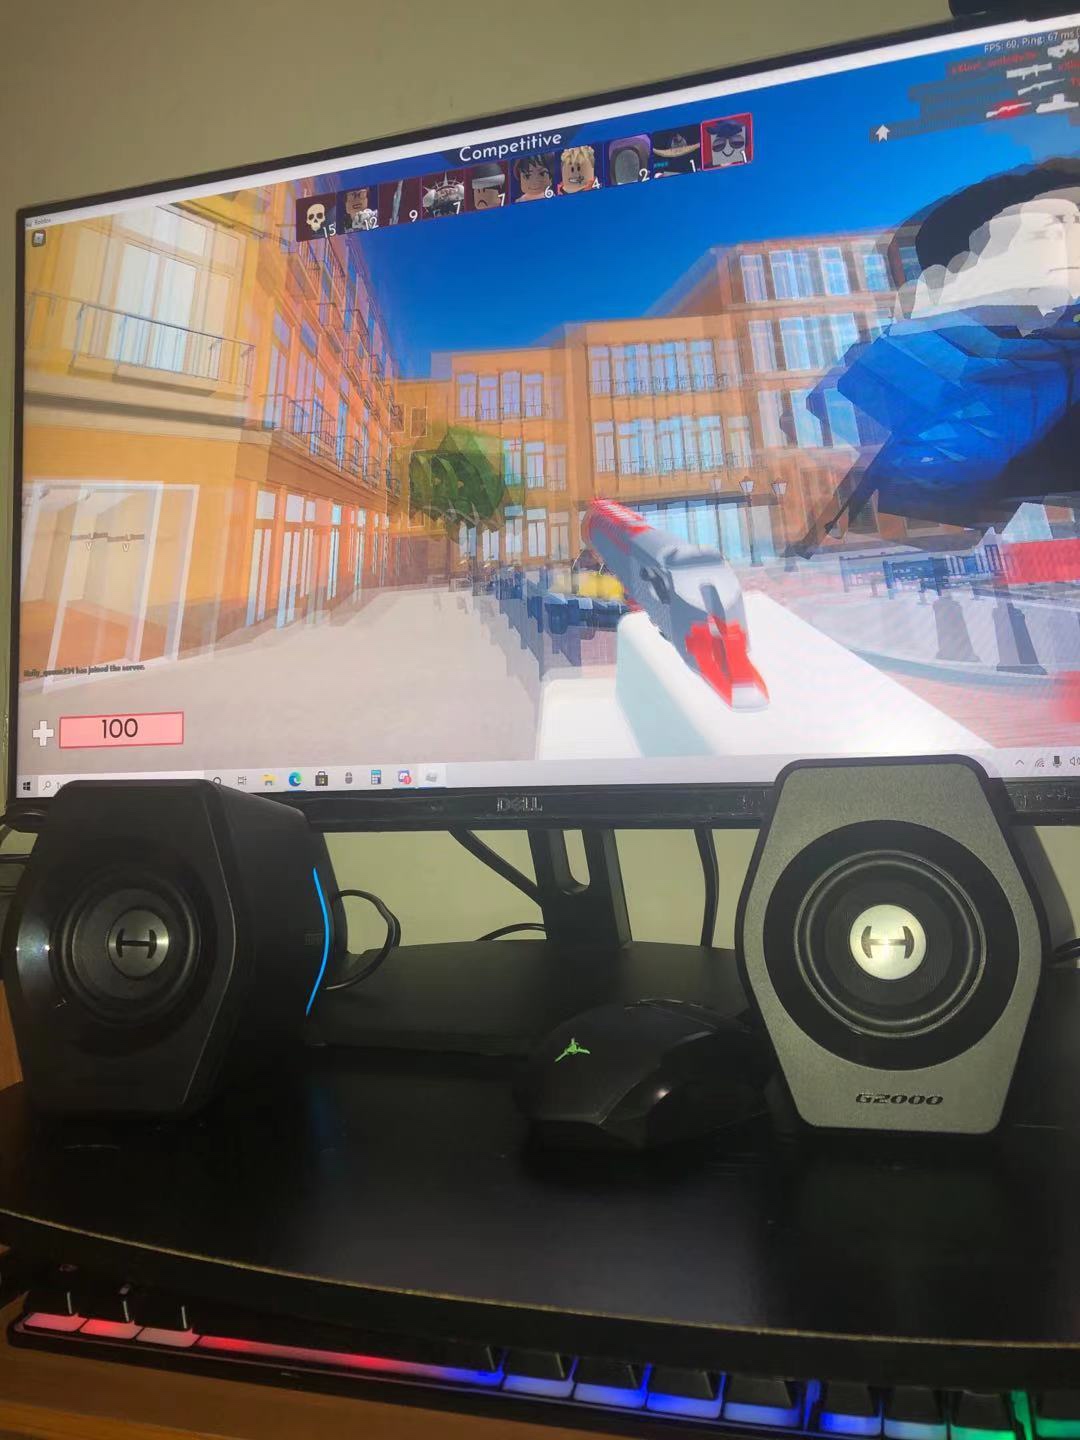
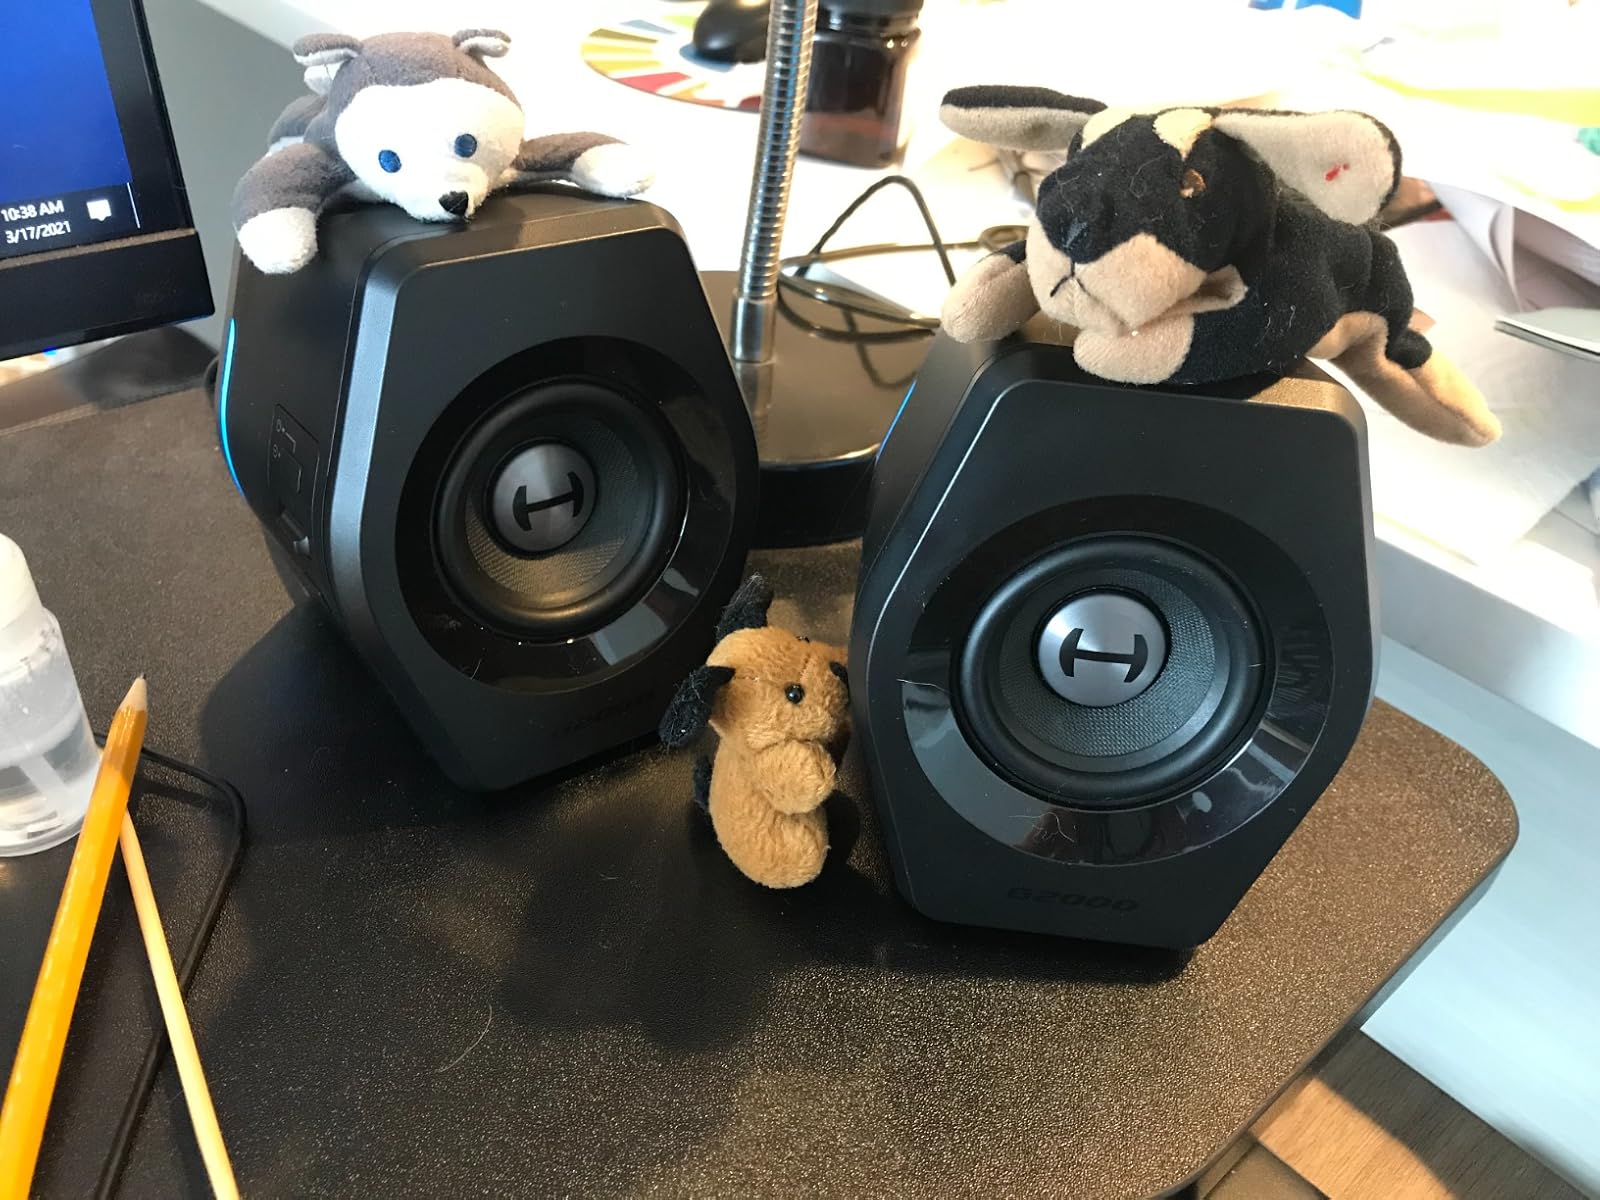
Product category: speaker
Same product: yes